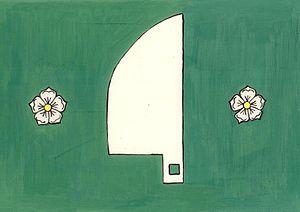
Neplachovice est une commune du district d'Opava, dans la région de Moravie-Silésie, en République tchèque. Sa population s'élevait à 943 habitants en 2017.